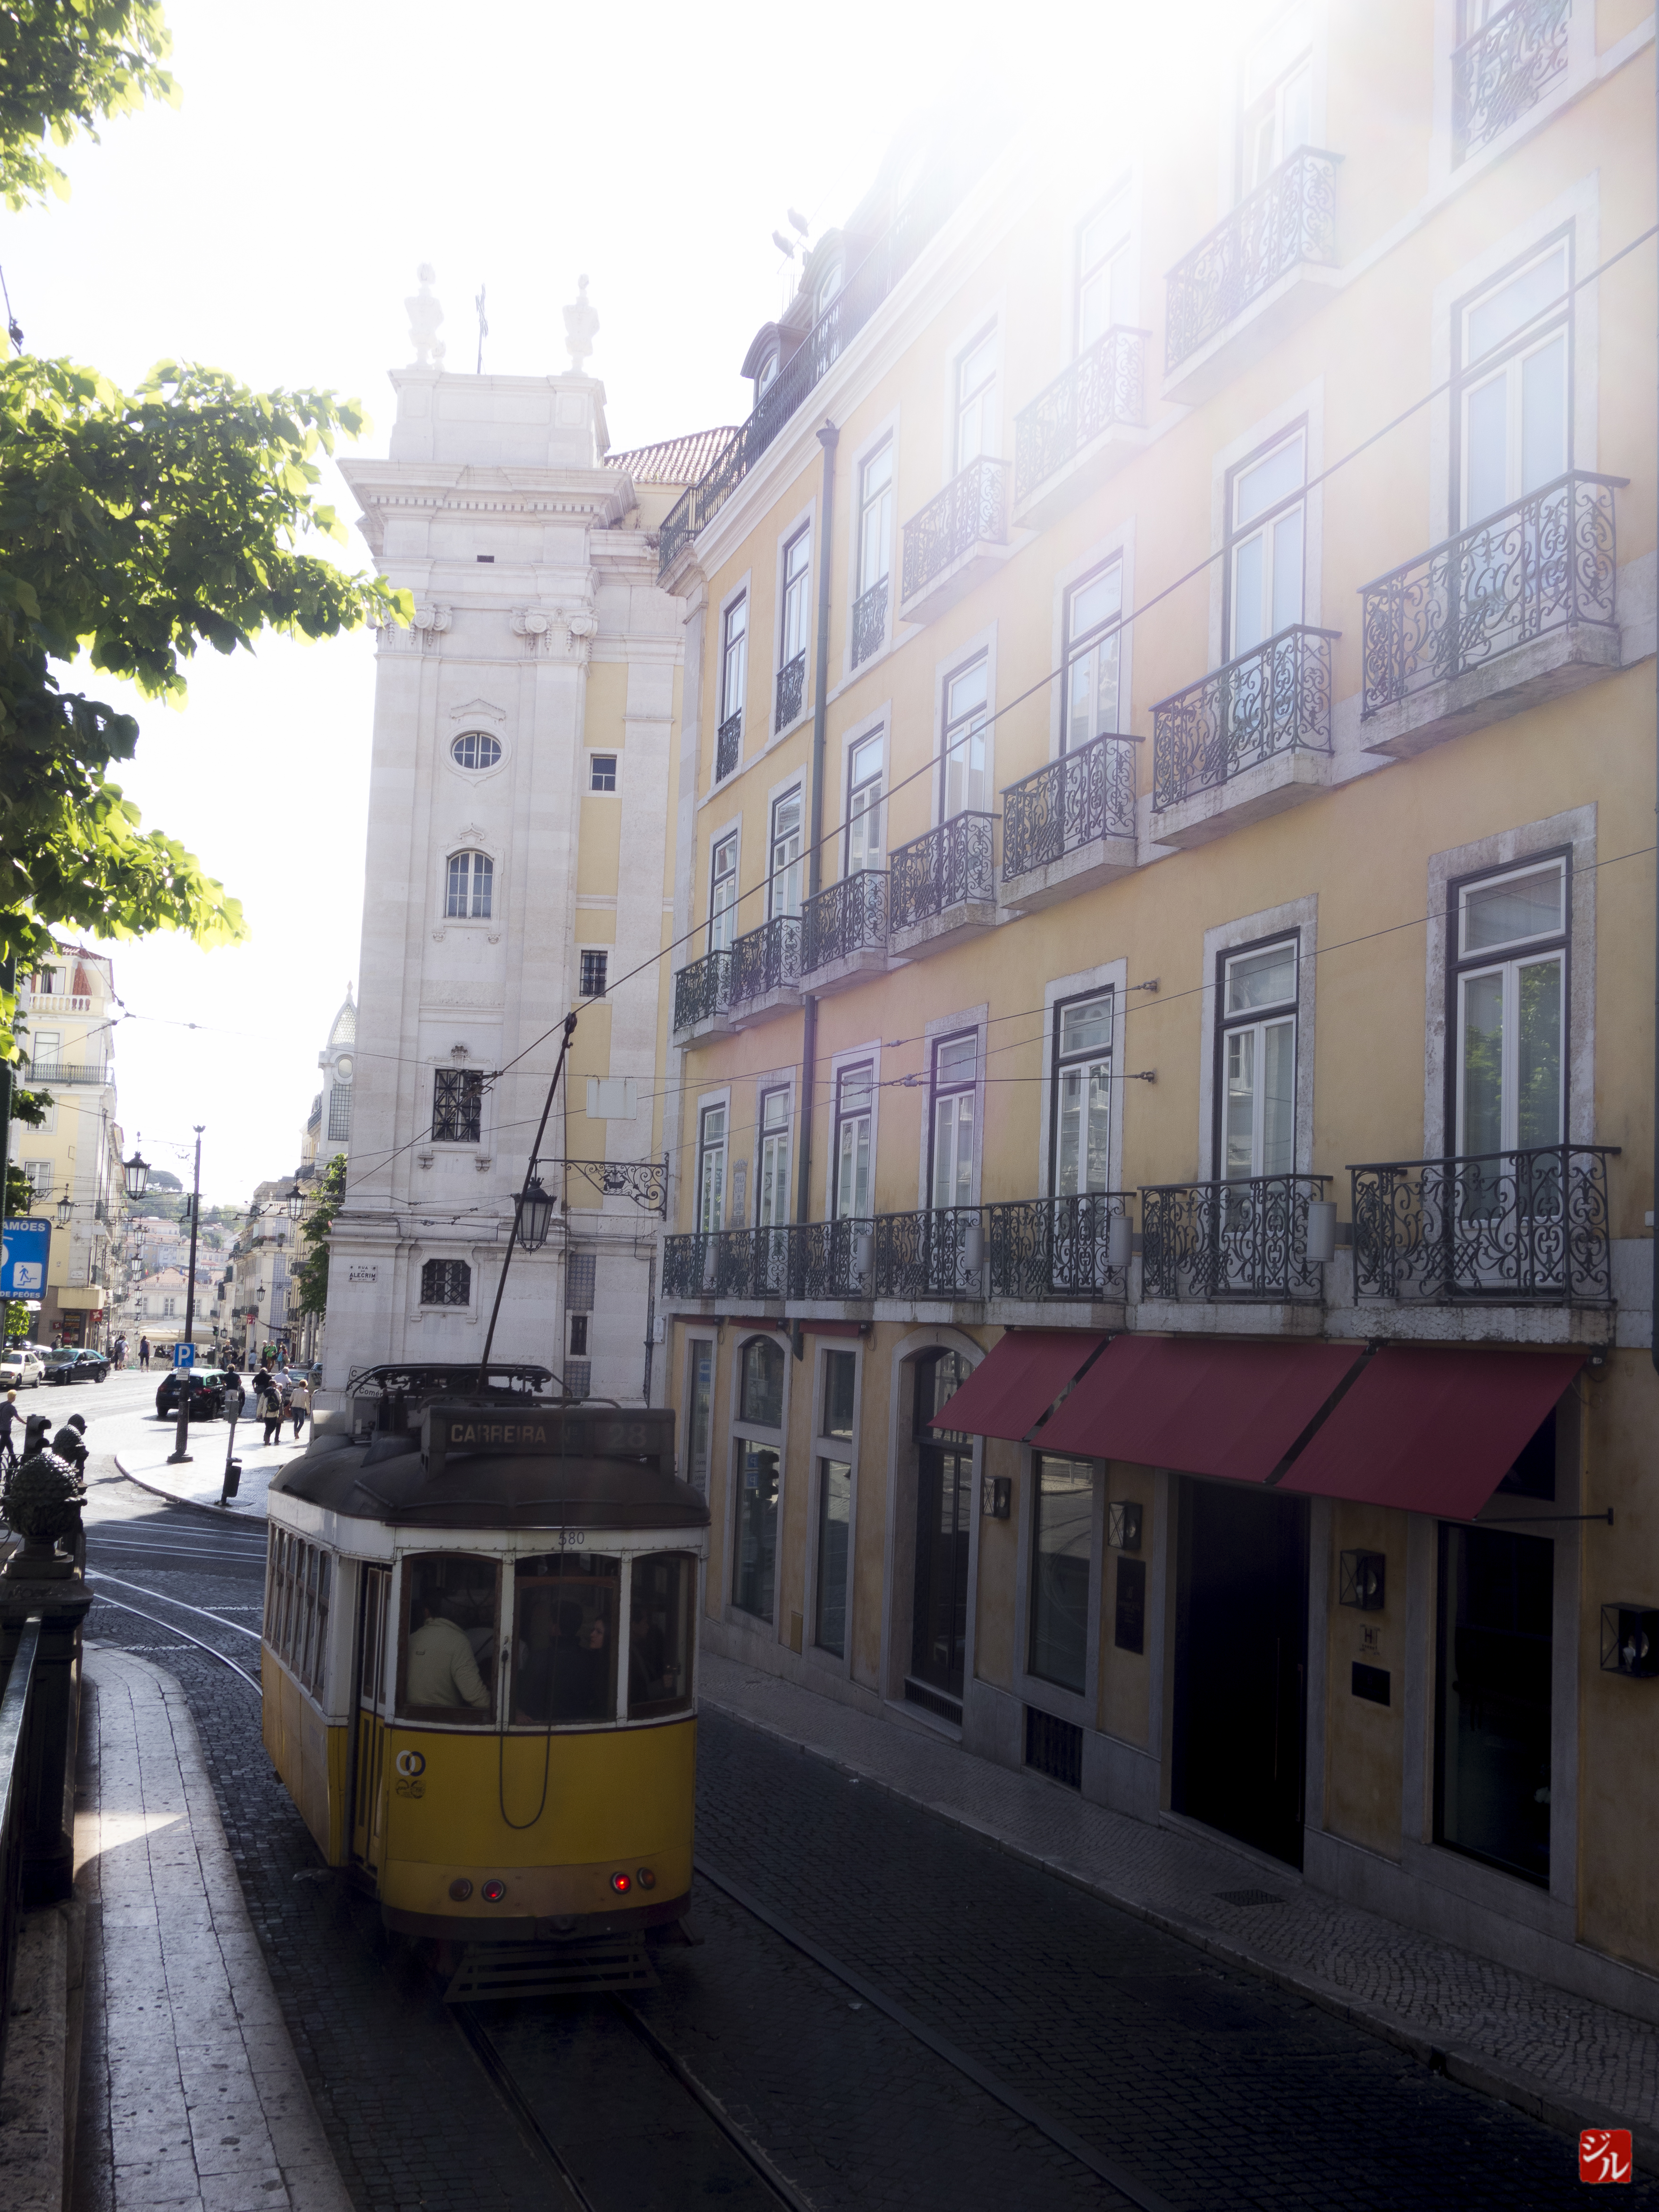
tram, transport, vehicle, public transport, rolling stock